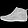
Label: Ankle boot